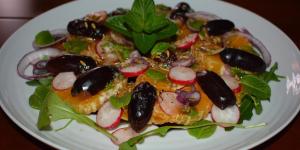
ensalada de datiles y naranja